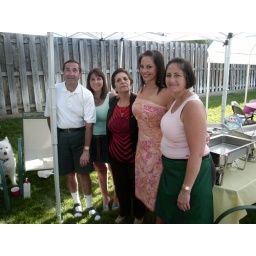
Alaina (The cute gal in the pink dress) graduated this summer. She was the cause for the whole shindig.